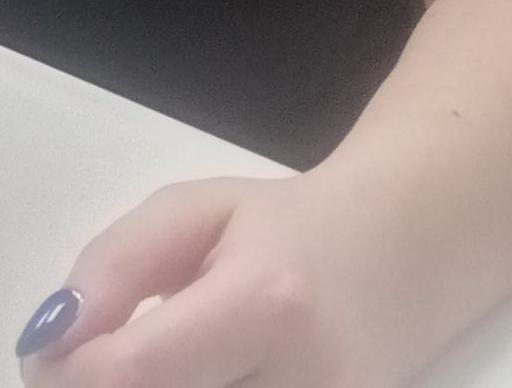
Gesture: no_gesture